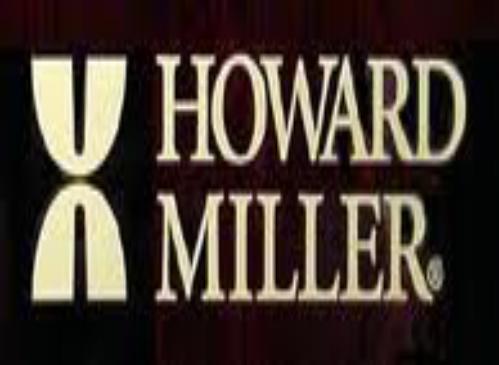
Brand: Howard Miller
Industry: Necessities